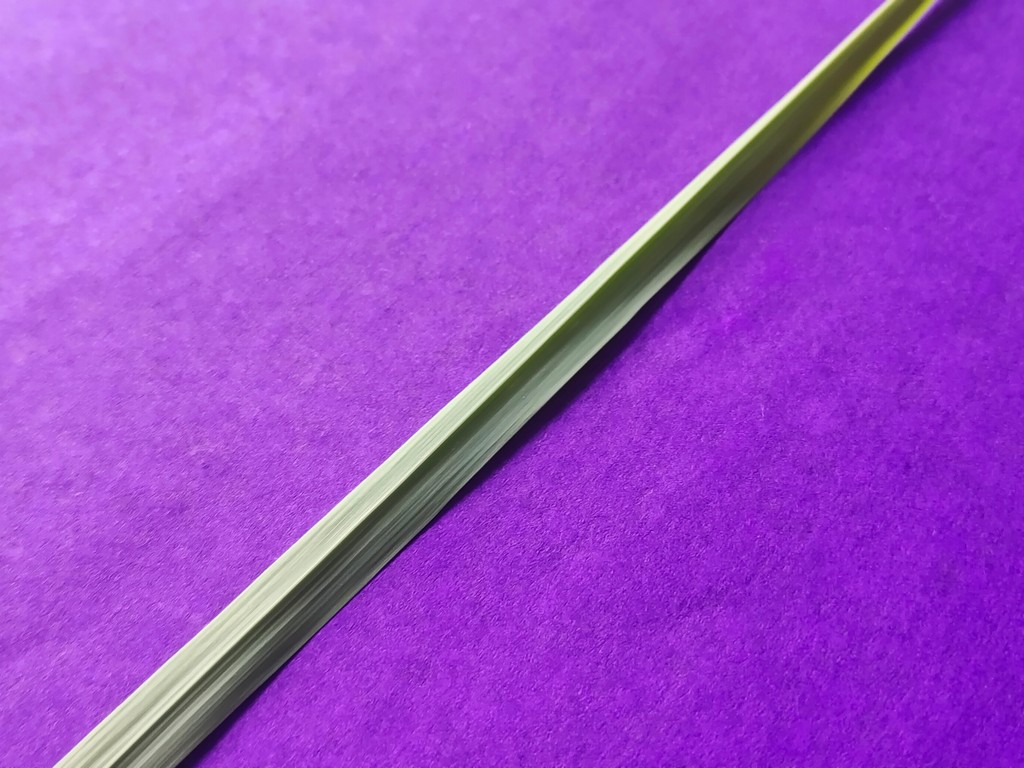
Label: Healthy